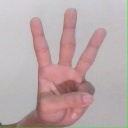
अक्षर: व